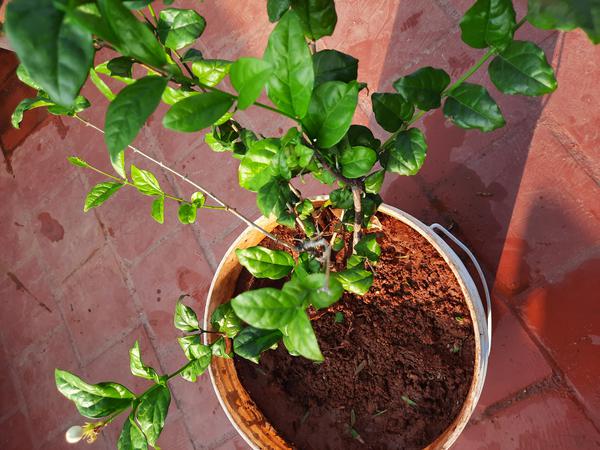
Plant: Jasmine